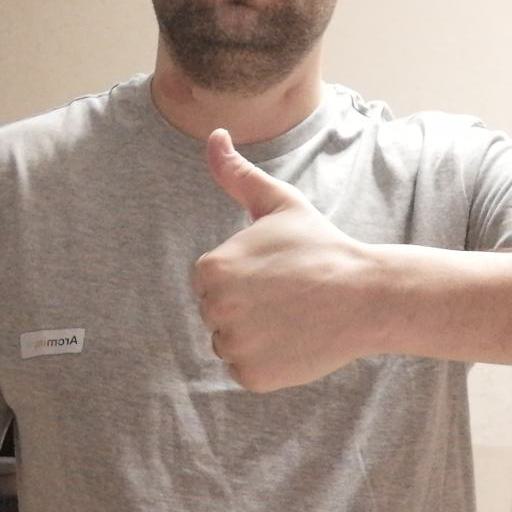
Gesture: like